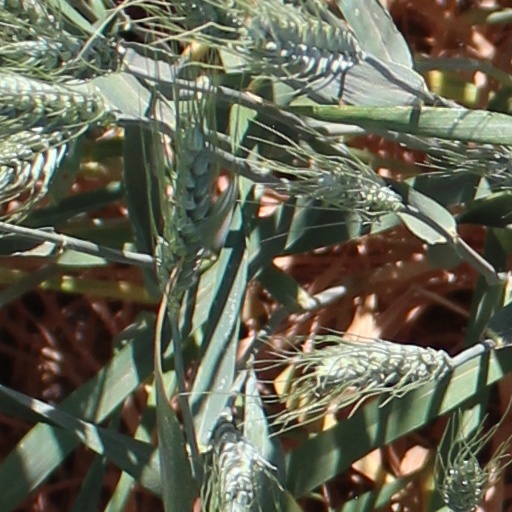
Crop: wheat